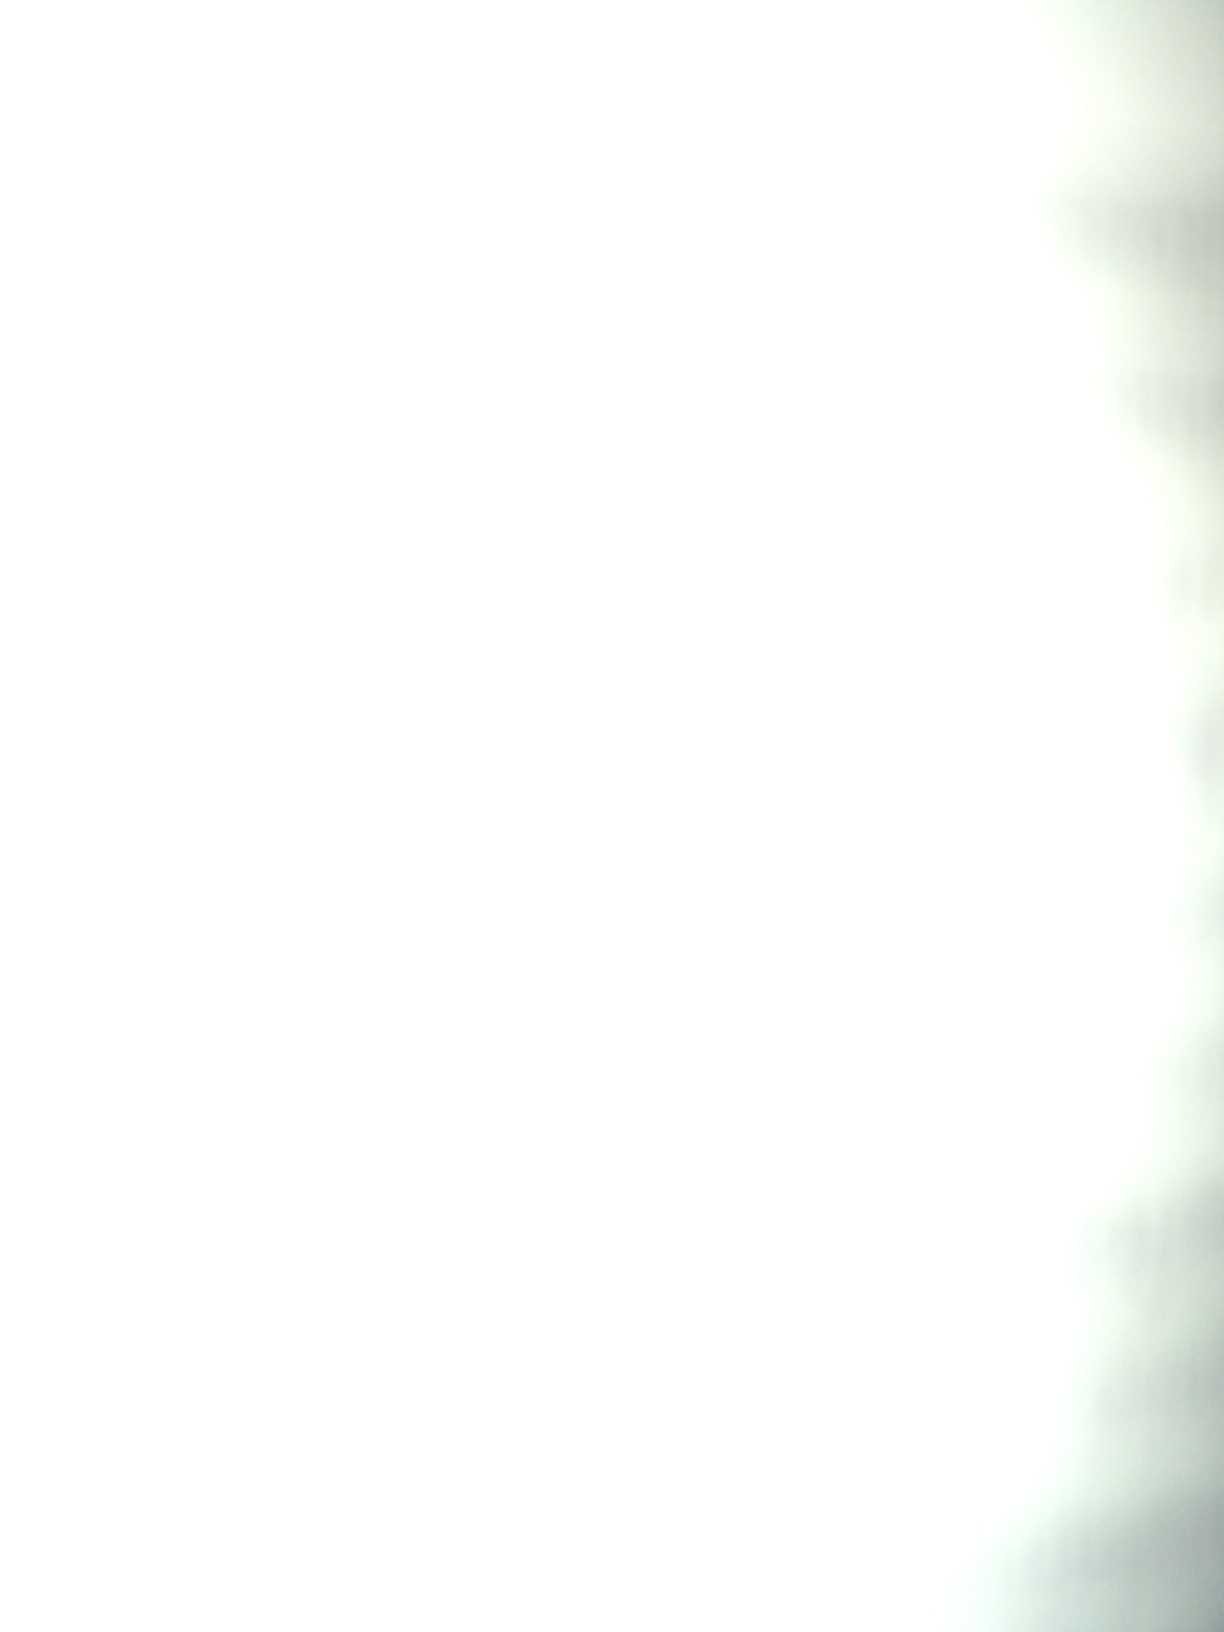Question: What kind of pills are in this pill bottle?
Answer: unanswerable